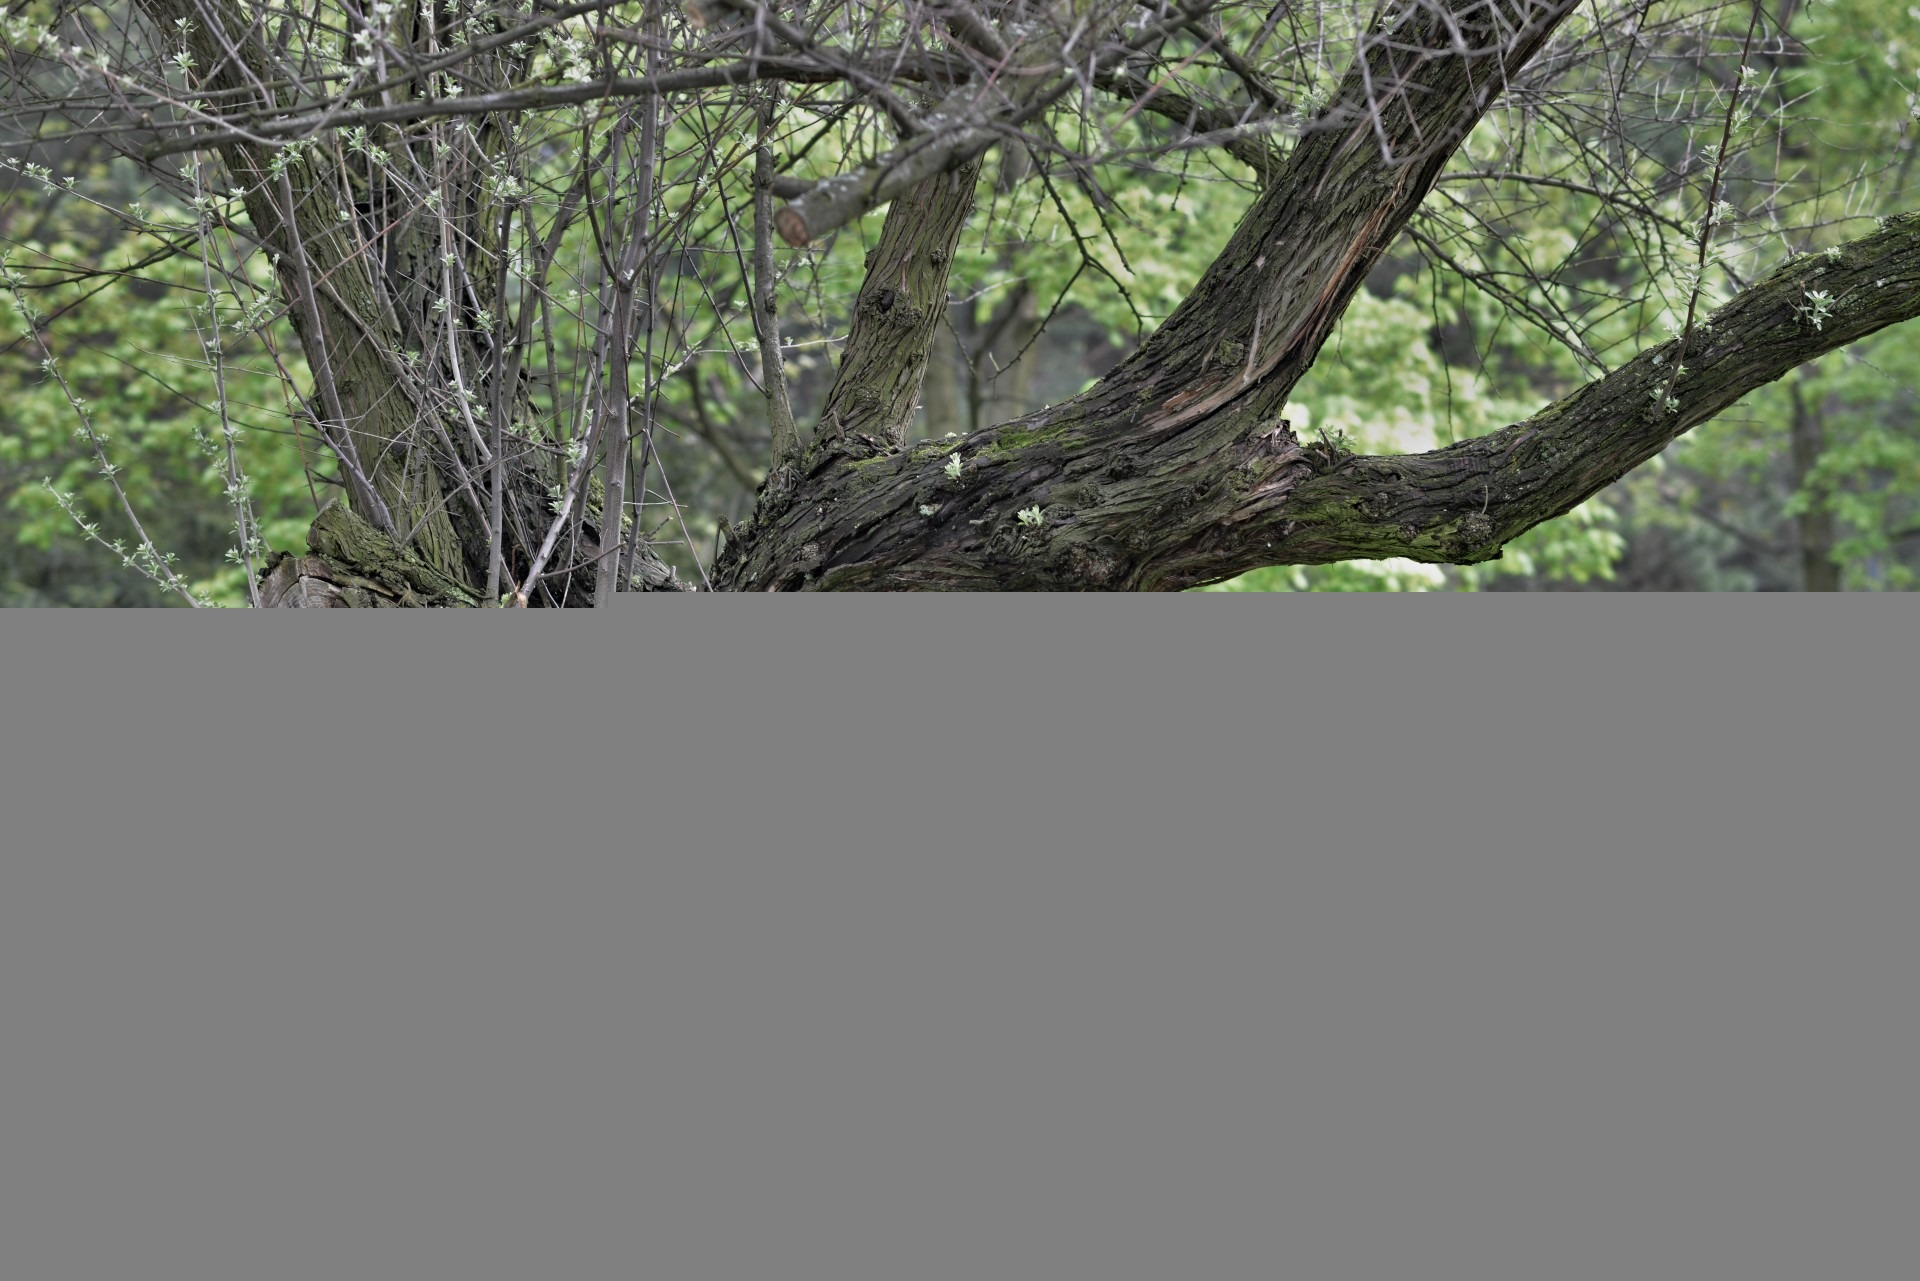
tree, forest, branch, structure, plant, wood, leaf, trunk, bark, brown, soil, branches, detail, ecosystem, screenshot, woody plant